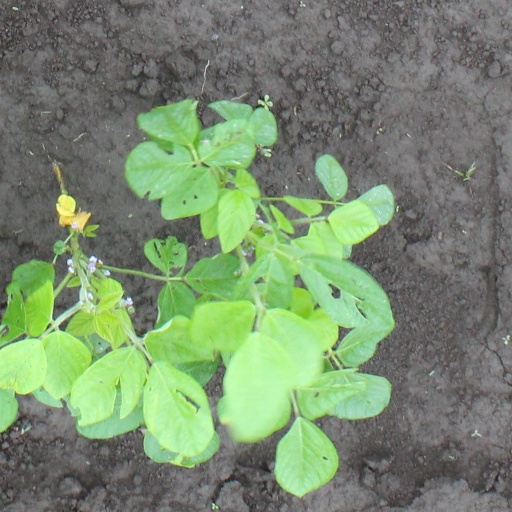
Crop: soybean